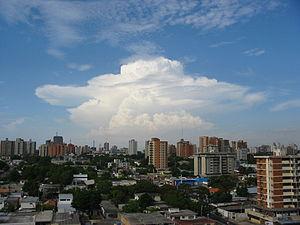
Centre ville de Maracaibo (Vénézuela) vu du nord (quartier de la Tierra Negra) avec en toile de fond un gros cumulonimbus calvus accompagné d'un velum.